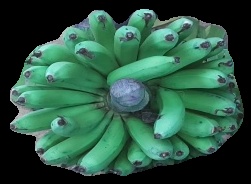
Variety: pachbale
Grade: grade2